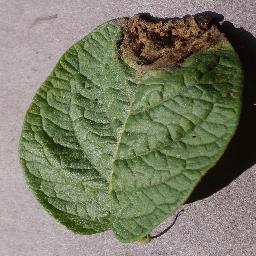
Label: Potato___Late_blight